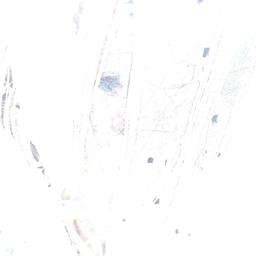
Label: BACTERIAL SOFT ROT